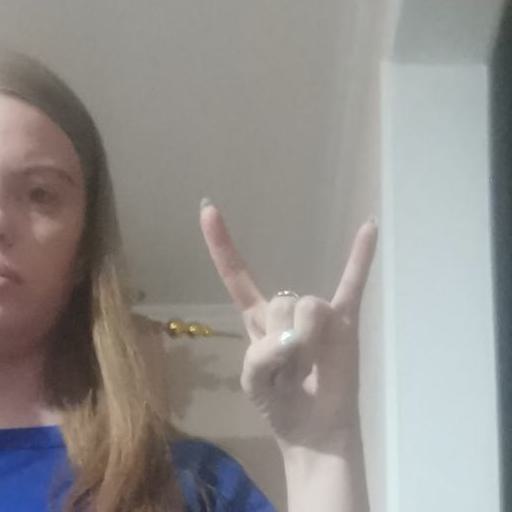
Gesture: rock